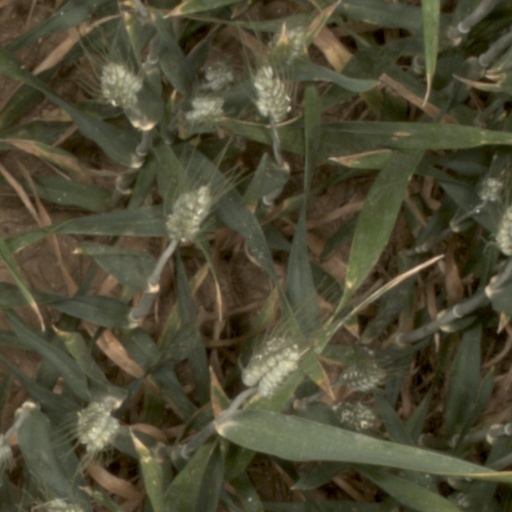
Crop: wheat